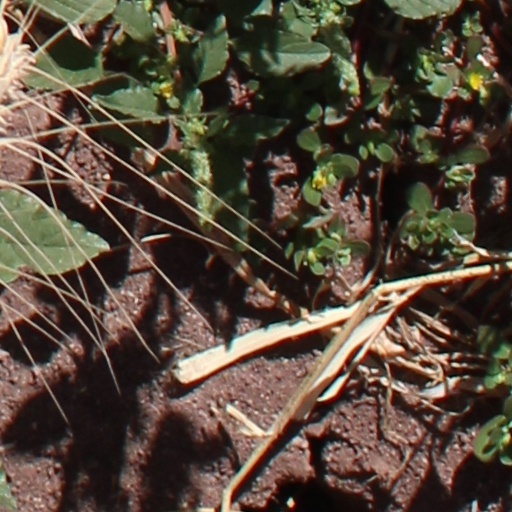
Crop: wheat